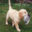
Label: dog